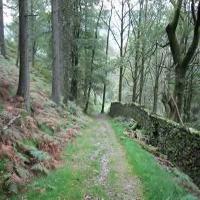
Weather: cloudy or overcast